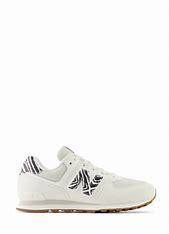
Brand: New
Model: Balance GC574